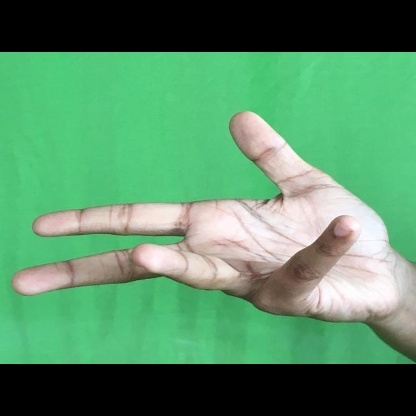
Mudra: Alapadmam